LeBron James

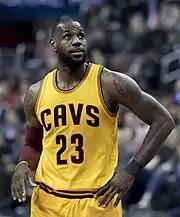
James with the Cavaliers in 2017. NBA analyst Brian Windhorst, who spent his career covering James, recounted: "No one has ever had as much hype as James has had to live up to, and James has delivered on every last drop."

Entering the 2023–24 season, James was the oldest player in the league, following the retirements of Udonis Haslem and Andre Iguodala. James switched back to jersey No. 23 from No. 6 in honor of Bill Russell, who had died the previous year and whose No. 6 jersey had been retired league-wide. In the season opener against the defending champion Nuggets, James put up 21 points, eight rebounds and five assists in a 119–107 loss. On November 1, James put up 35 points in a 130–125 overtime victory over the Los Angeles Clippers. His 35 points were his 81st 30-point game since turning 35, surpassing Karl Malone for the most 30-point games by any player since turning 35 in NBA history. On November 15, James logged 28 points, 10 rebounds and 11 assists in a 125–110 loss to the Sacramento Kings, becoming the second-oldest player to have recorded a triple-double. He also moved up to the fifth and eighth places (passing Jason Kidd and Jason Terry, respectively) in the all-time triple-doubles and three-pointers lists, respectively. Four days later, James scored a season-high 37 points in a narrow 105–104 win over the Houston Rockets. He also tied Vince Carter for seventh on the all-time three-pointers made list with 2,290, and moved past Clyde Drexler for eighth on the all-time steals list at 2,208. In November, James became the first player in NBA history to reach 5,000 career turnovers.